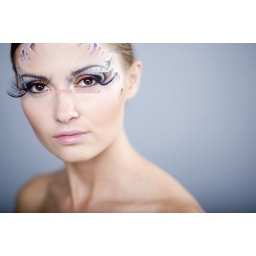
Beautiful fashion make-up with face art and long lashes. Model over gray studio background with copyspace.